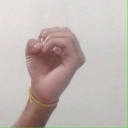
अक्षर: ऊ